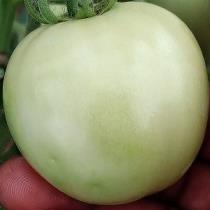
Crop: Tomato
Condition: healthy-fruit